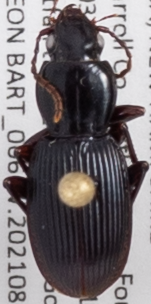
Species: Pterostichus tristis
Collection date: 2021-08-25
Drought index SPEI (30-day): -0.386
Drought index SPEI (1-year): -0.944
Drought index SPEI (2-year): -0.54